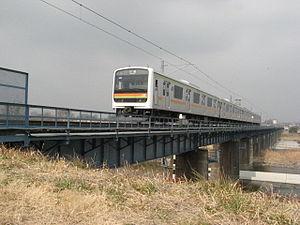
La ligne Hachikō est une ligne ferroviaire du réseau JR East au Japon. Elle relie les gares de Hachiōji dans la préfecture de Tokyo et Kuragano dans la préfecture de Gunma.